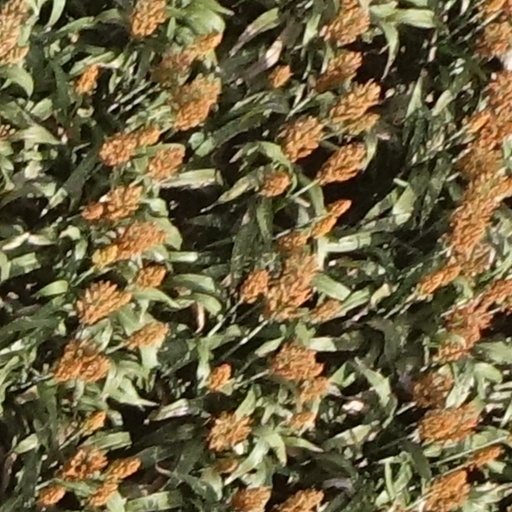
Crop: sorghum